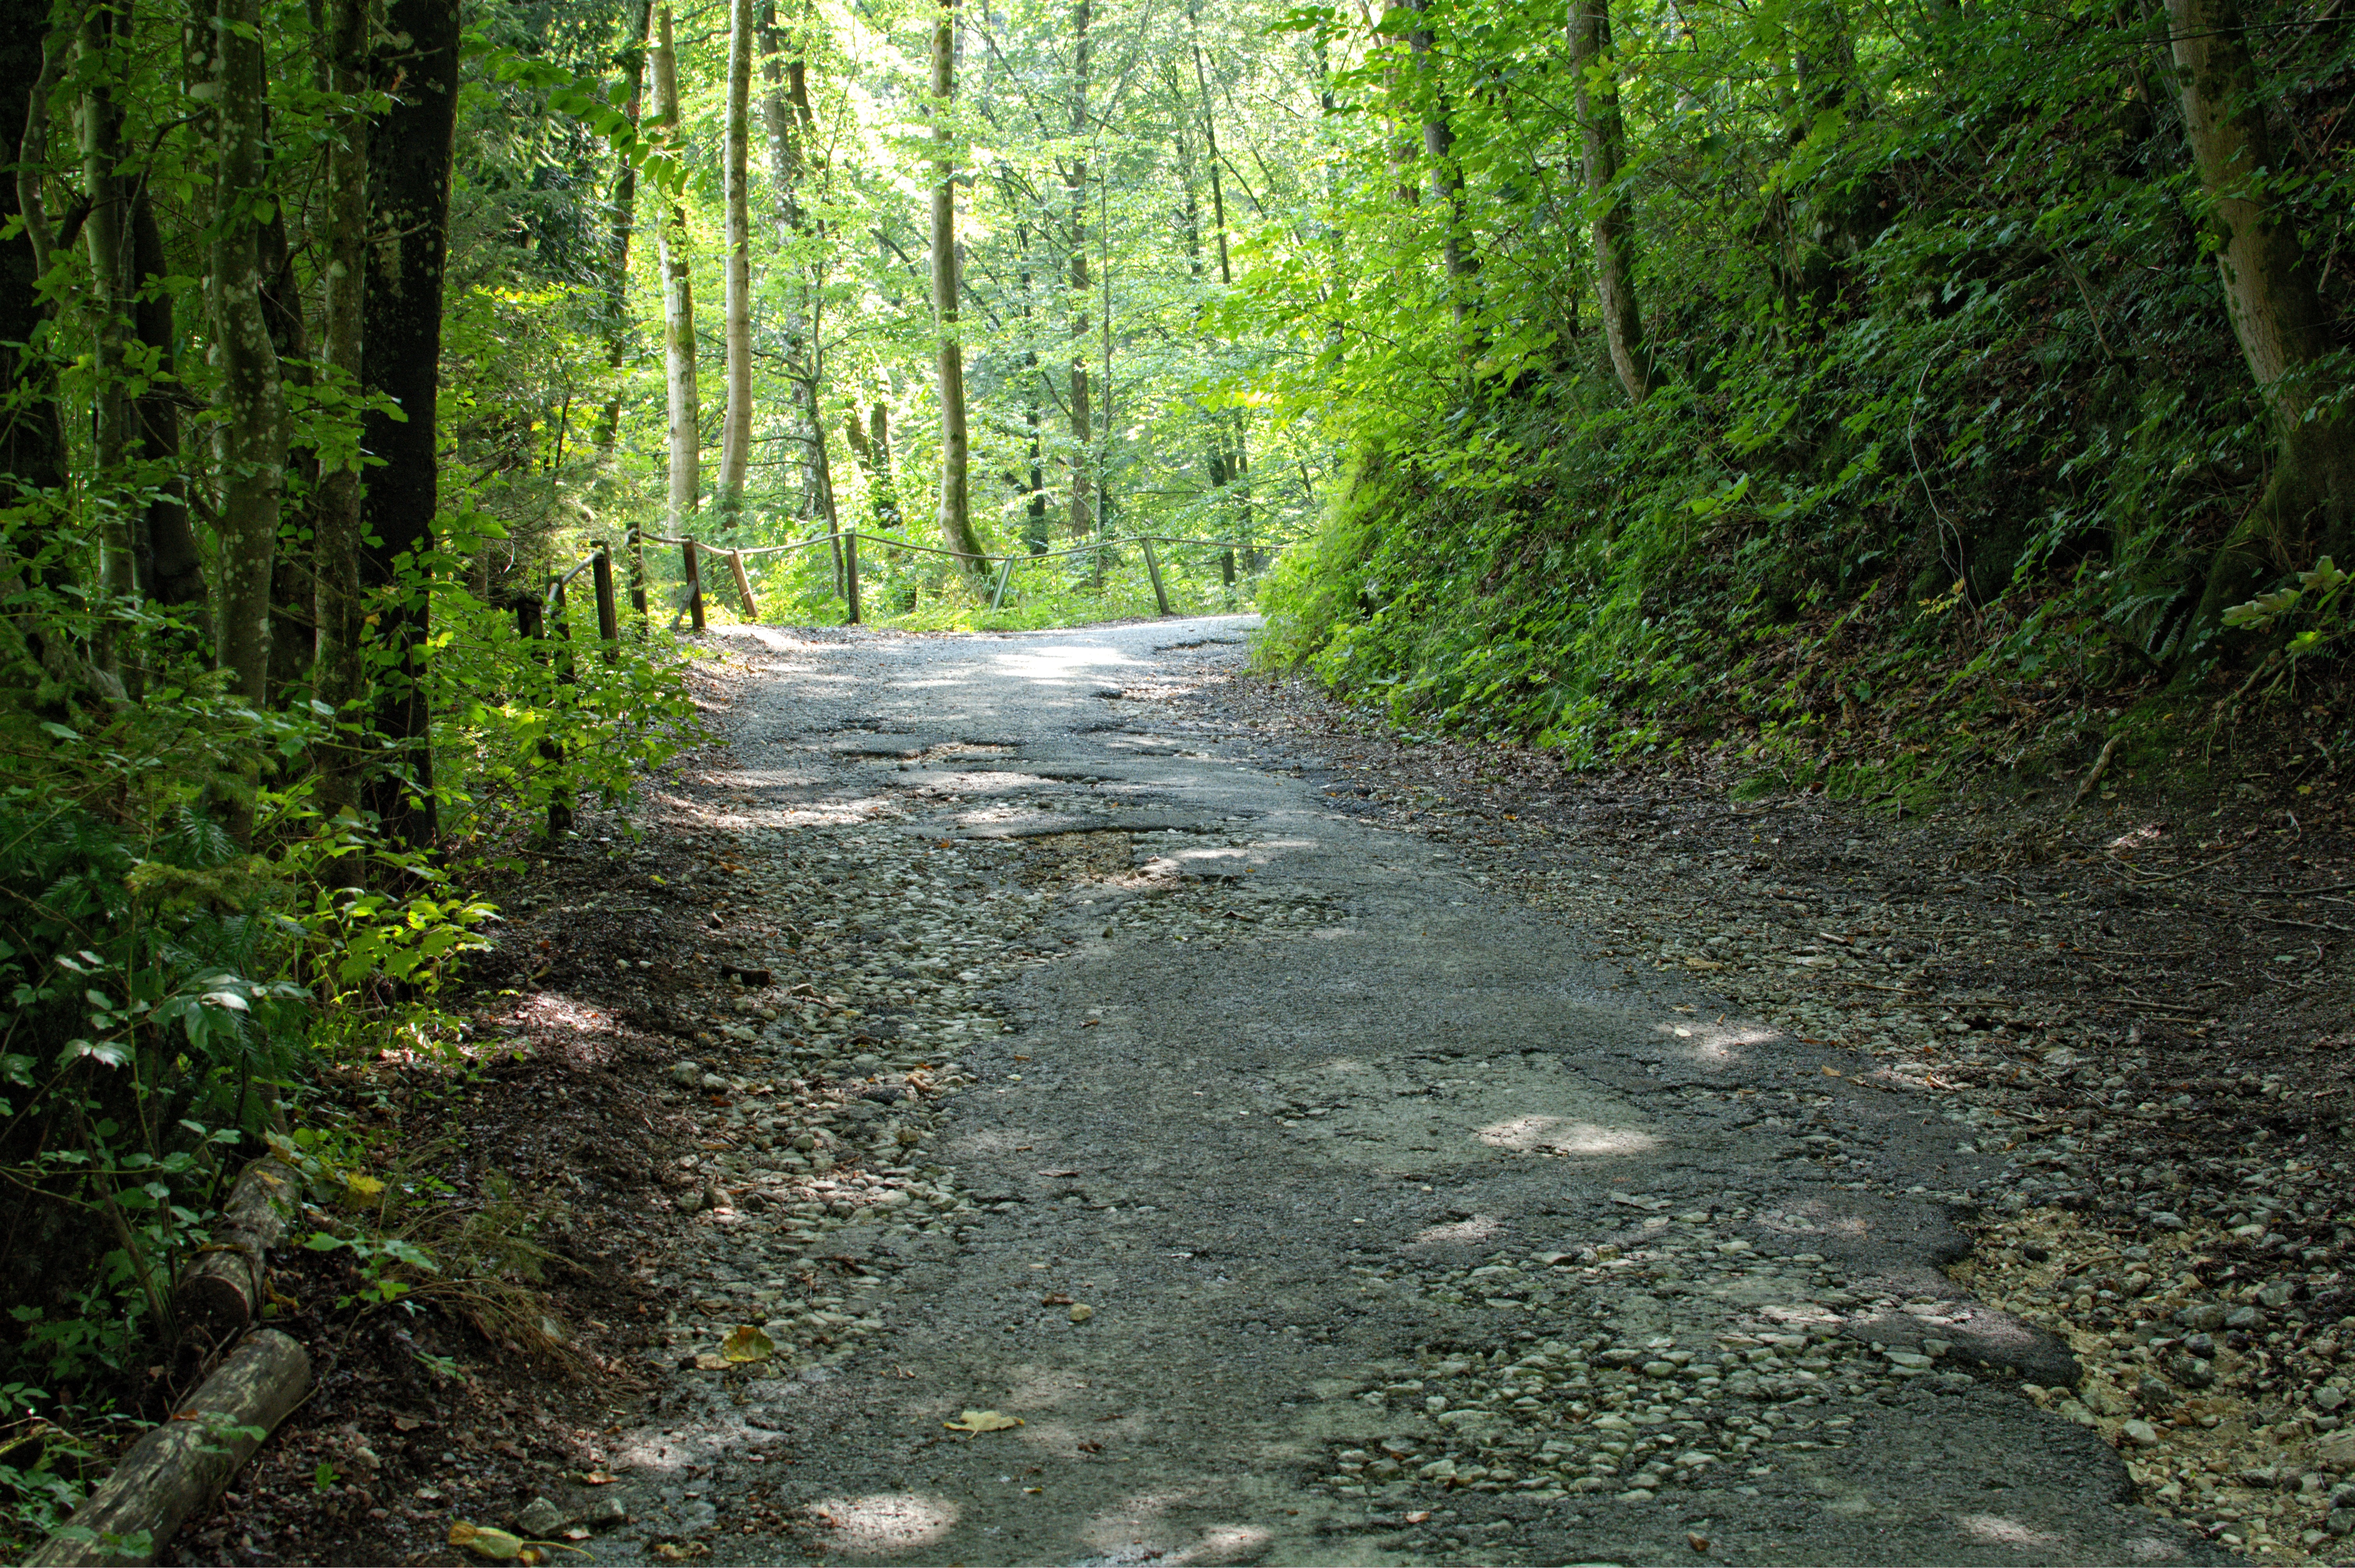
tree, nature, forest, wilderness, road, hiking, trail, sunlight, leaf, old, summer, stream, green, broken, shadow, soil, leisure, trees, woodland, habitat, away, ecosystem, recovery, forest path, natural environment, nonbuilding structure